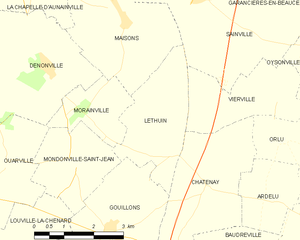
Carte de Léthuin et des communes limitrophes.
Léthuin est une commune française située dans le département d'Eure-et-Loir en région Centre-Val de Loire.